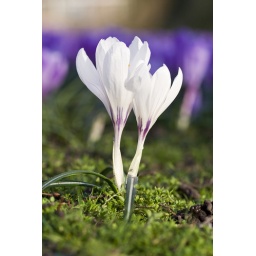
A white crocus standing up in front of the purple crocuses